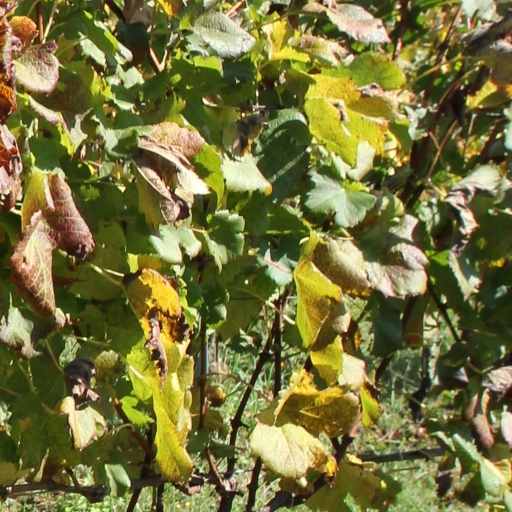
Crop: grape